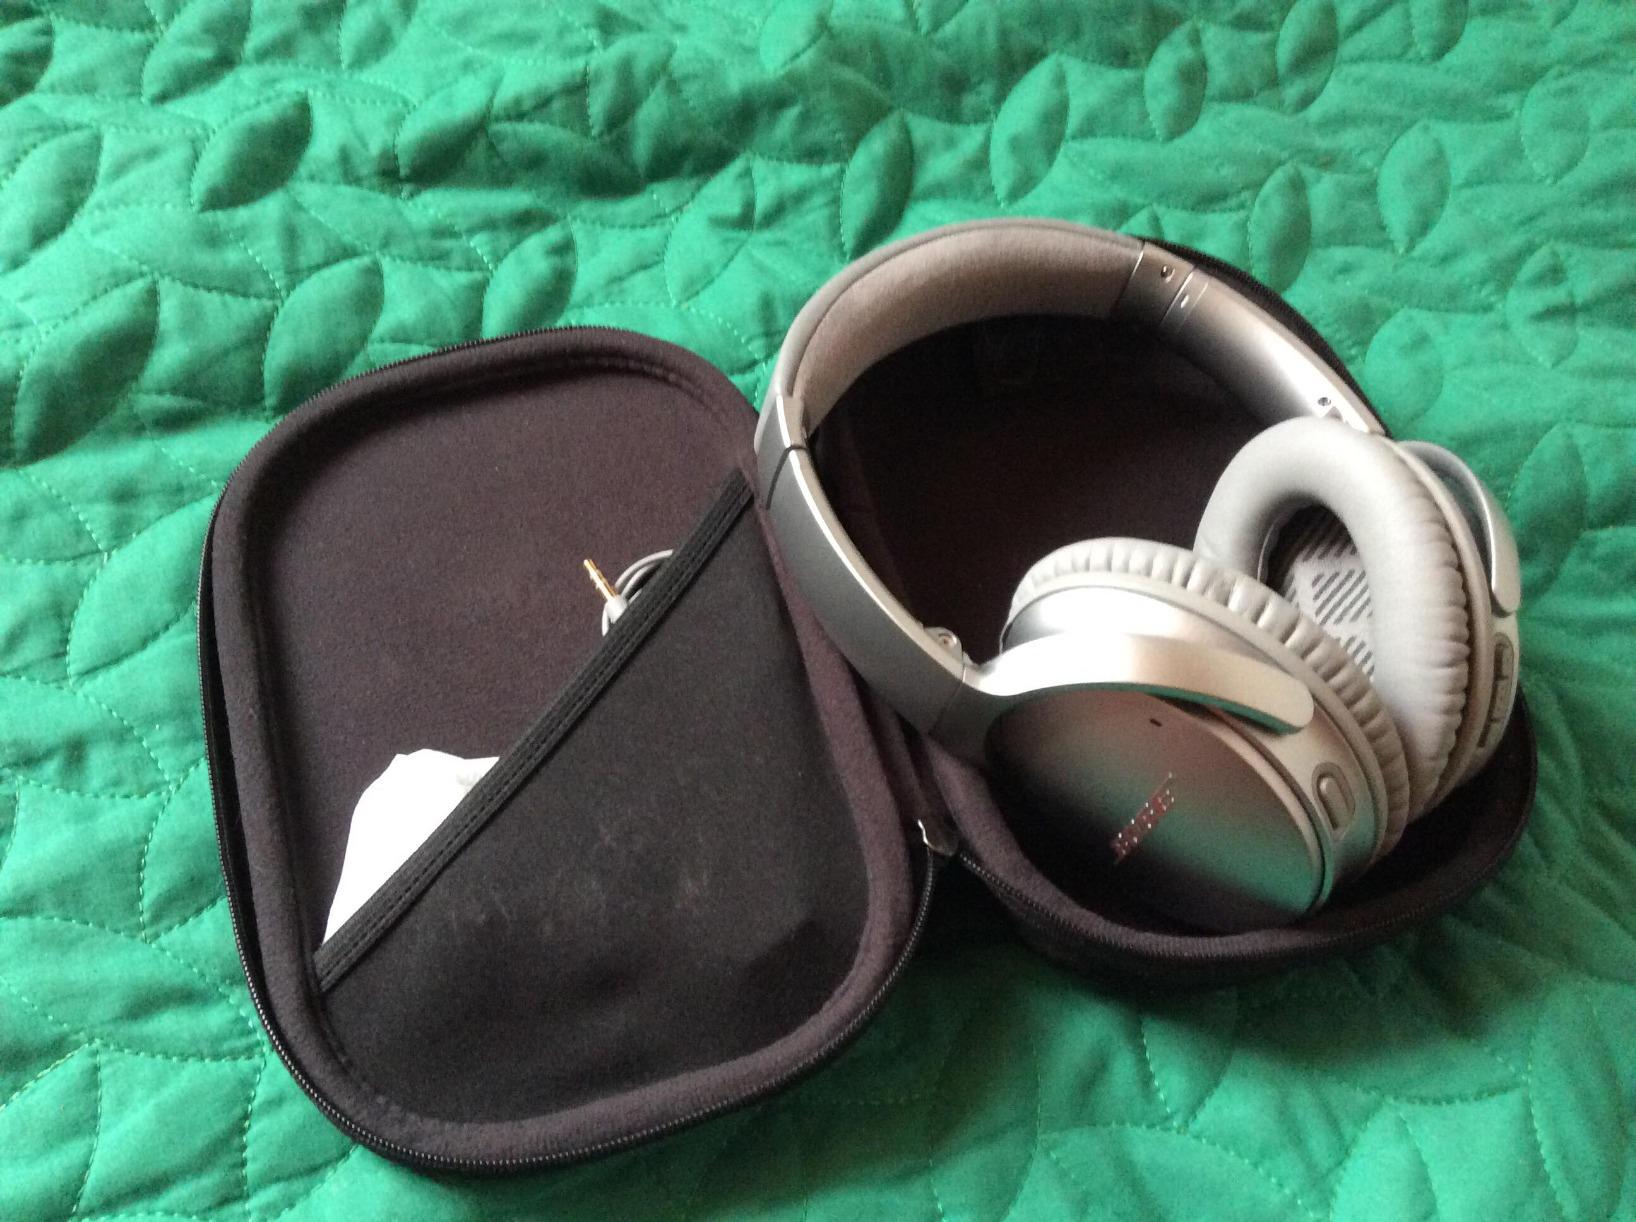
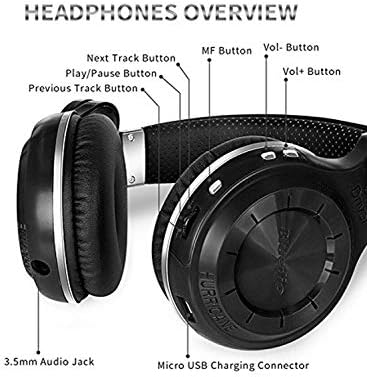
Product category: headphones
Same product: no